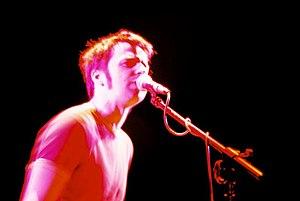
Jacek Lachowicz est un musicien, auteur et producteur polonais.